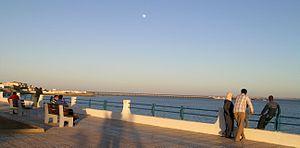
La baie de Dakhla est une baie de l'océan Atlantique formée par la presqu'île où se situe la ville de Dakhla, dans la partie du Sahara occidental administrée de facto par le Maroc.